Cyropaedia

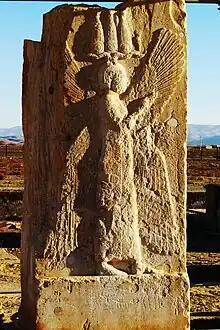
A relief of Cyrus the Great, subject of the "Cyropaedia", at Pasargadae.

In substance, the "Cyropaedia" is a narrative describing the education of the ideal ruler. It has been interpreted as an early novel, a biography, and a manifesto on leadership. The work is intended to communicate political and moral instruction to its audience, most of whom would have been Athenian elites.